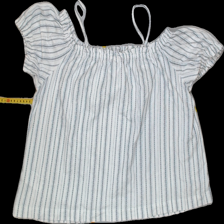
View: back
Type: Top
Category: Ladies
Brand: H&M
Colors: White, Blue
Material: 100% cott
Pattern: Striped
Cut: Loose
Size: L
Season: All
Trend: No trend
Stains: No
Price range: 50-100
Recommended usage: Reuse